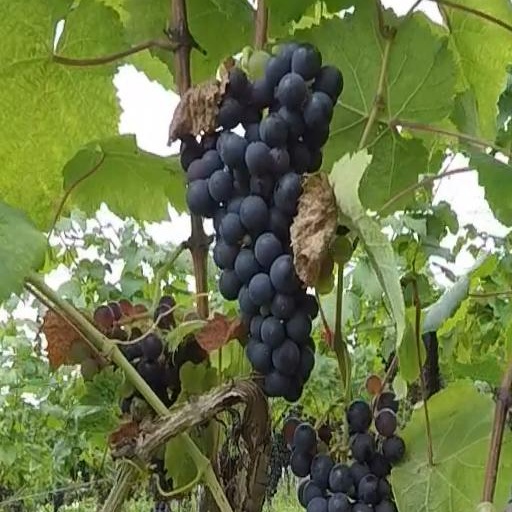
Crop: grape